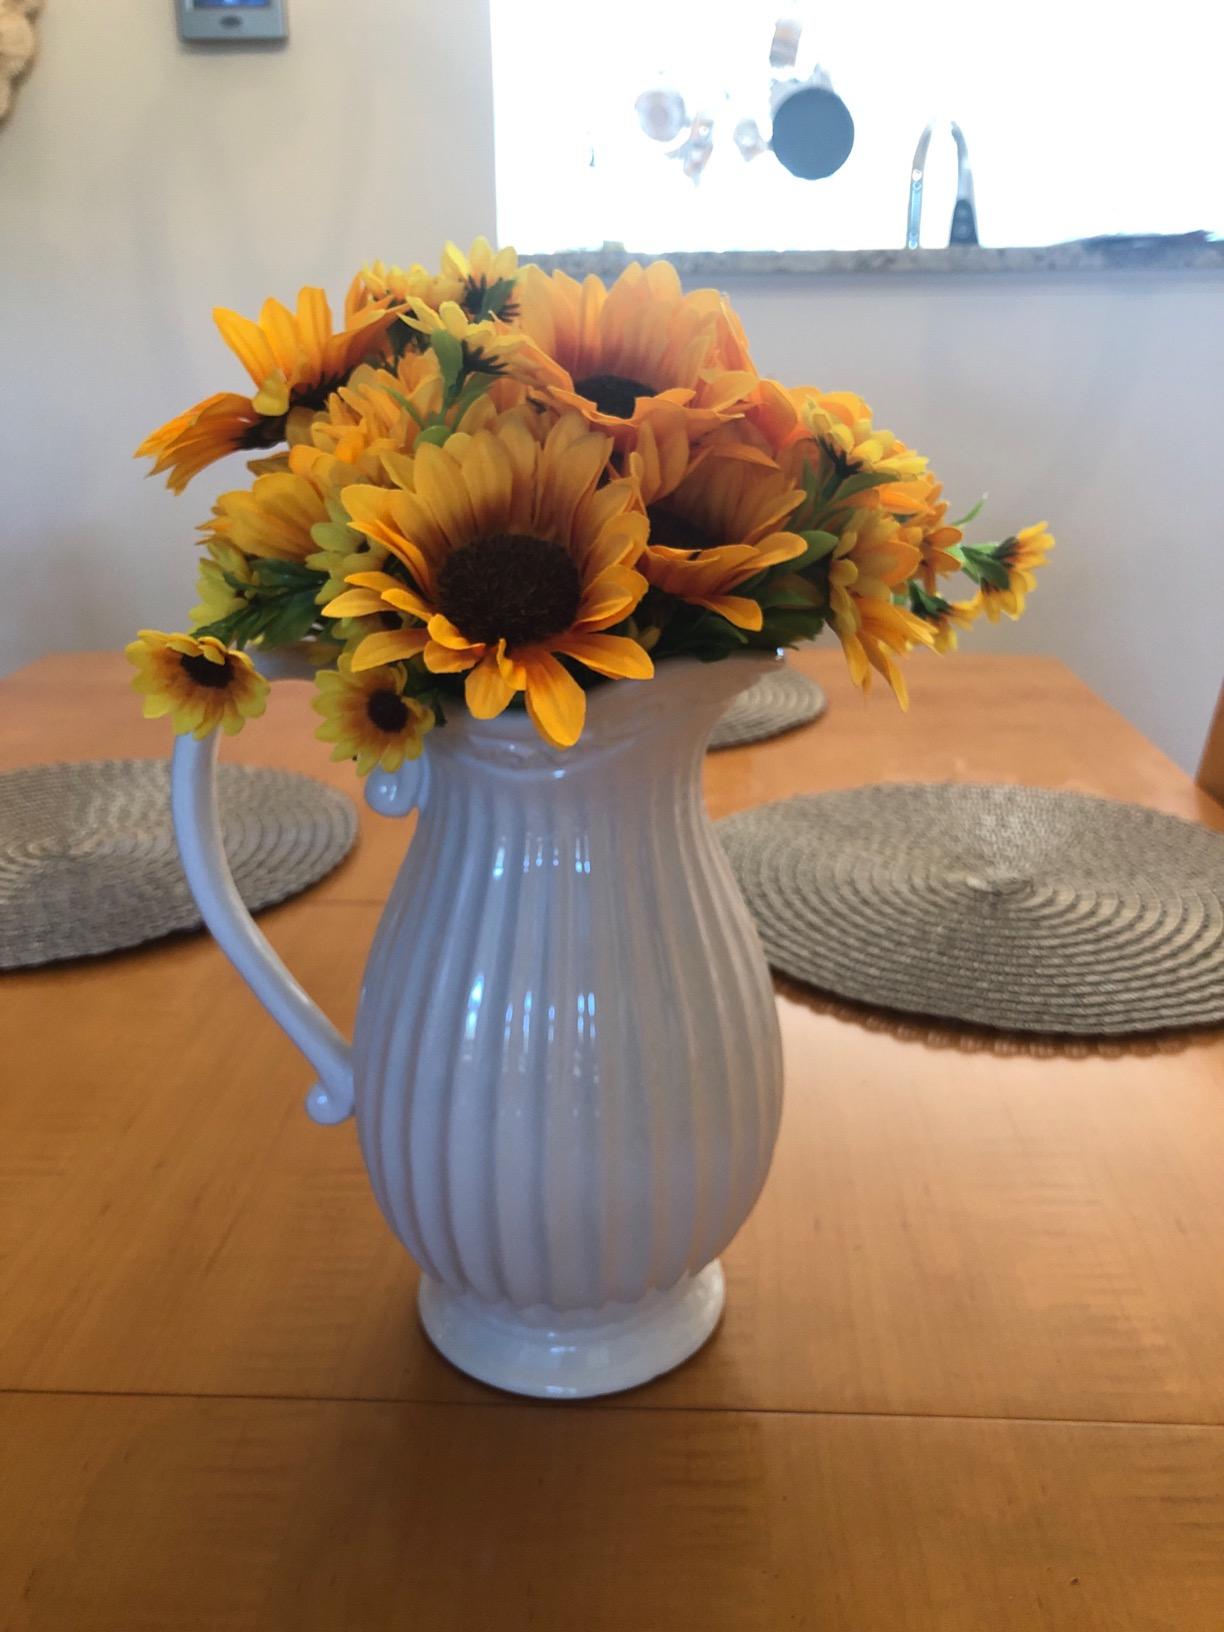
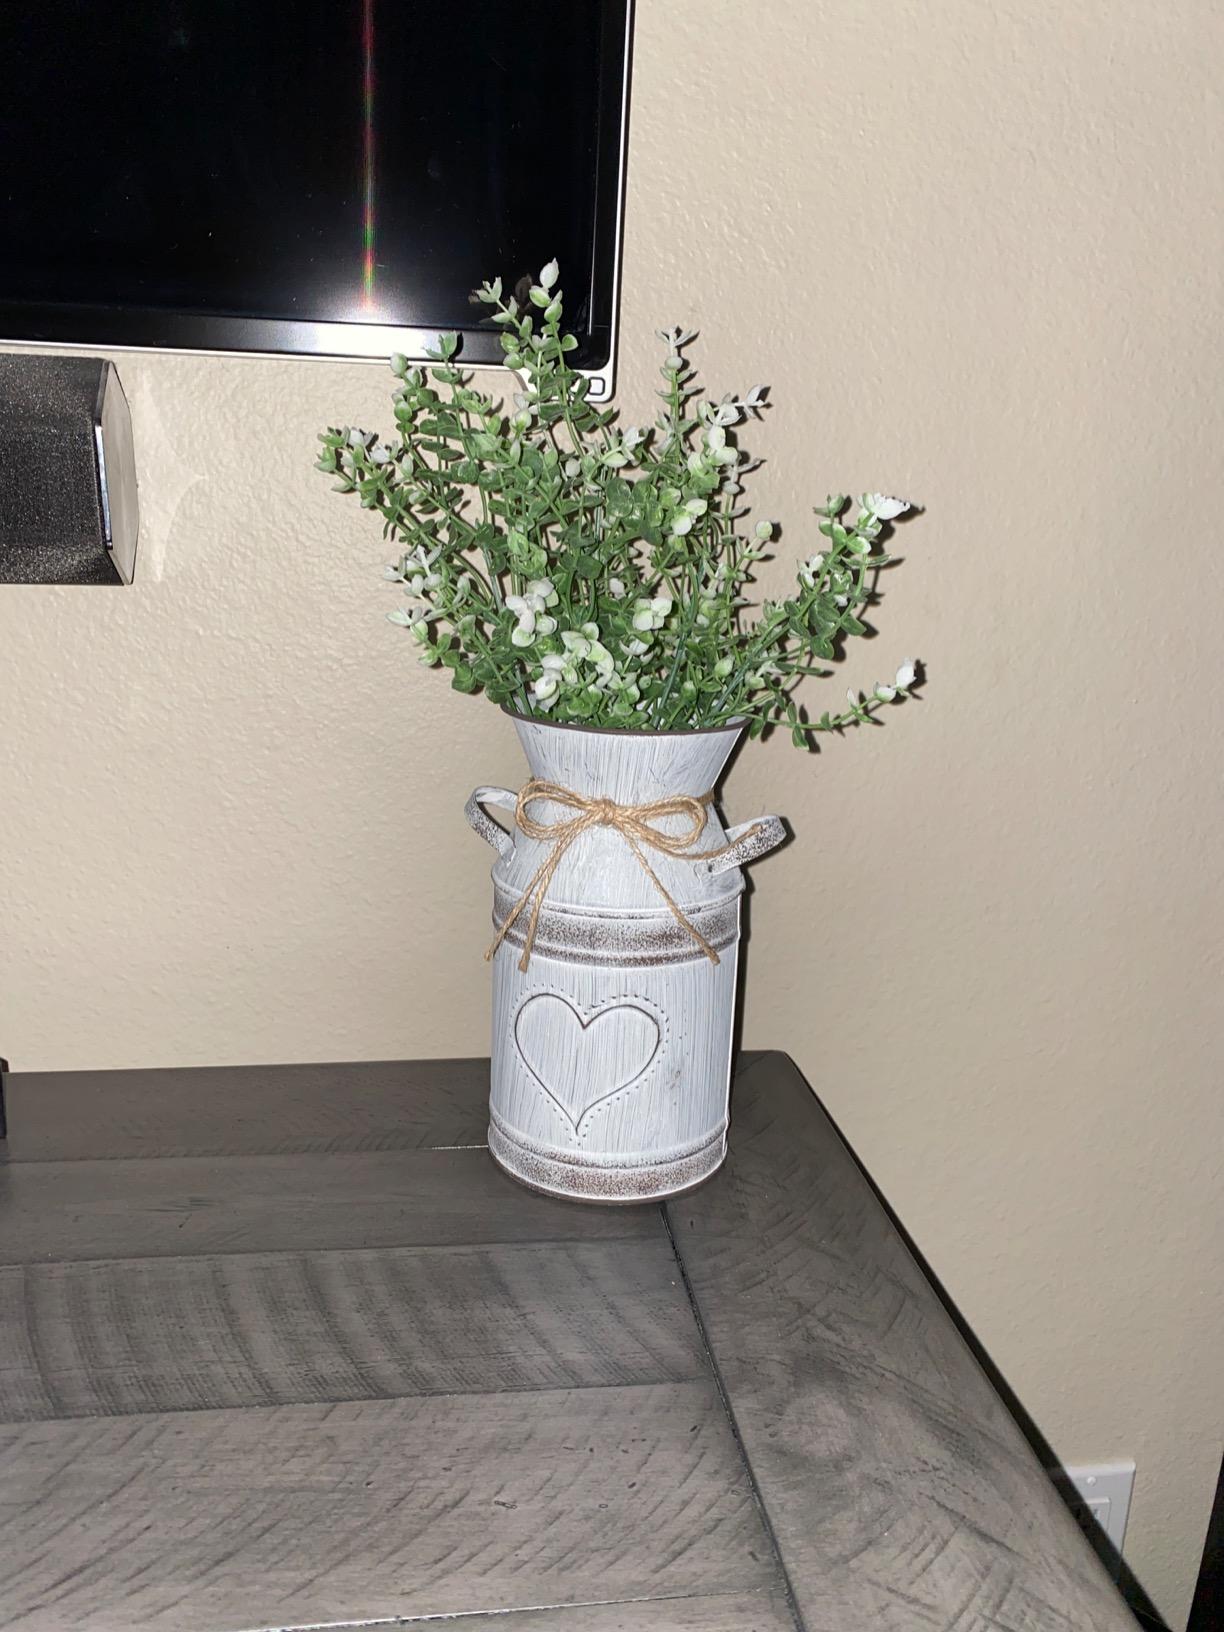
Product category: vase
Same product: no